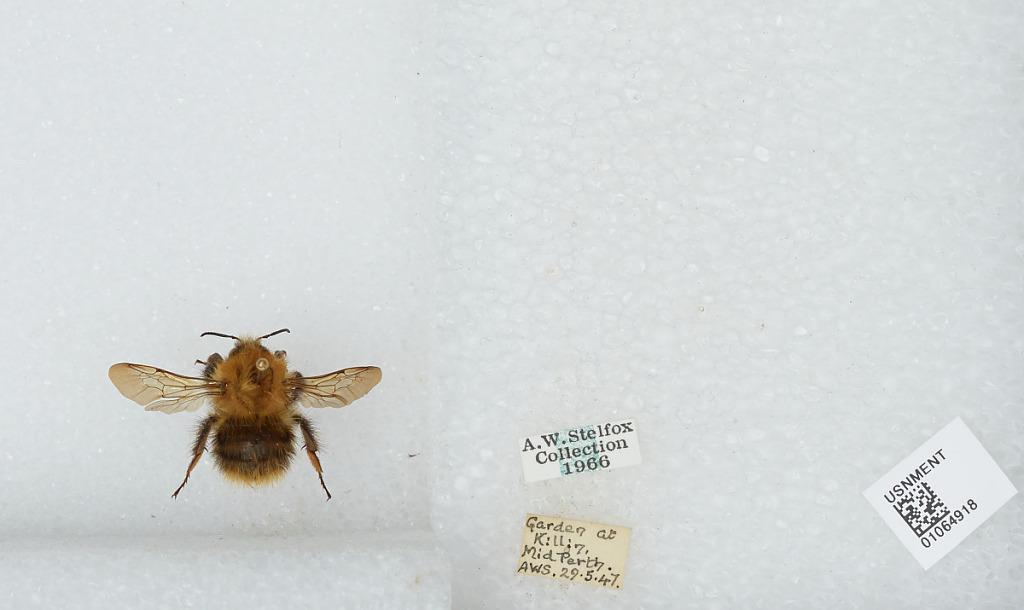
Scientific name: Bombus sp.
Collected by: A. Stelfox
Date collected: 1947-5-29
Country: United Kingdom
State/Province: Scotland
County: Stirling
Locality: garden at Killin, Mid Perth
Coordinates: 56.466, -4.31852